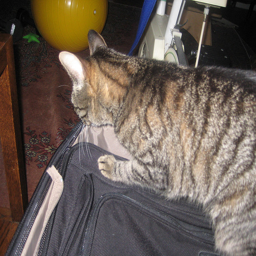
The multi-colored cat is standing on a luggage bag.
a close up of a cat on a luggage bag
A cat is on the prowl, ready to attack its next victim.
The cat sits on top of a suitcase.
A cat stand in concentration on top of a suitcase